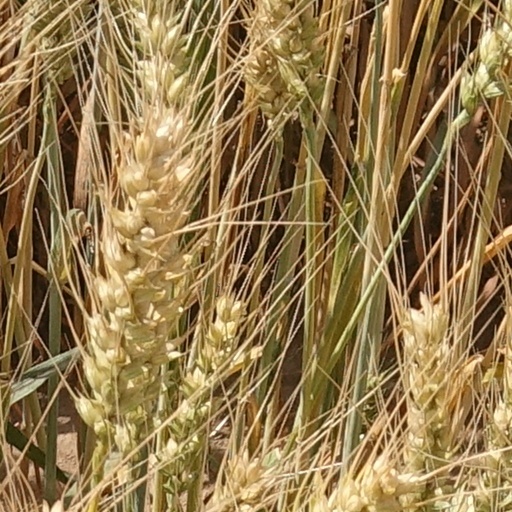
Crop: wheat